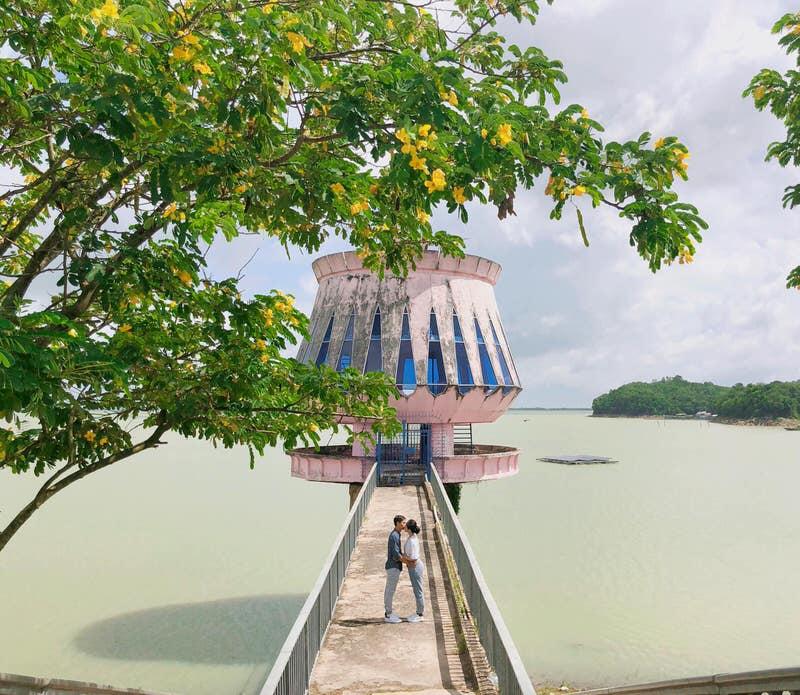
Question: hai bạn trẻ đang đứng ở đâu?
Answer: đang đứng ở trên cầu